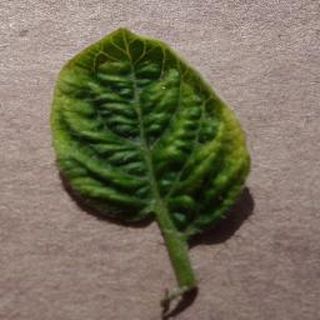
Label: tomato_yellow_leaf_curl_virus